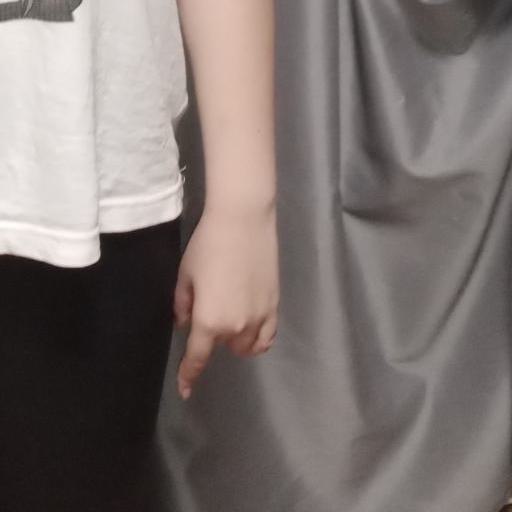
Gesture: no_gesture